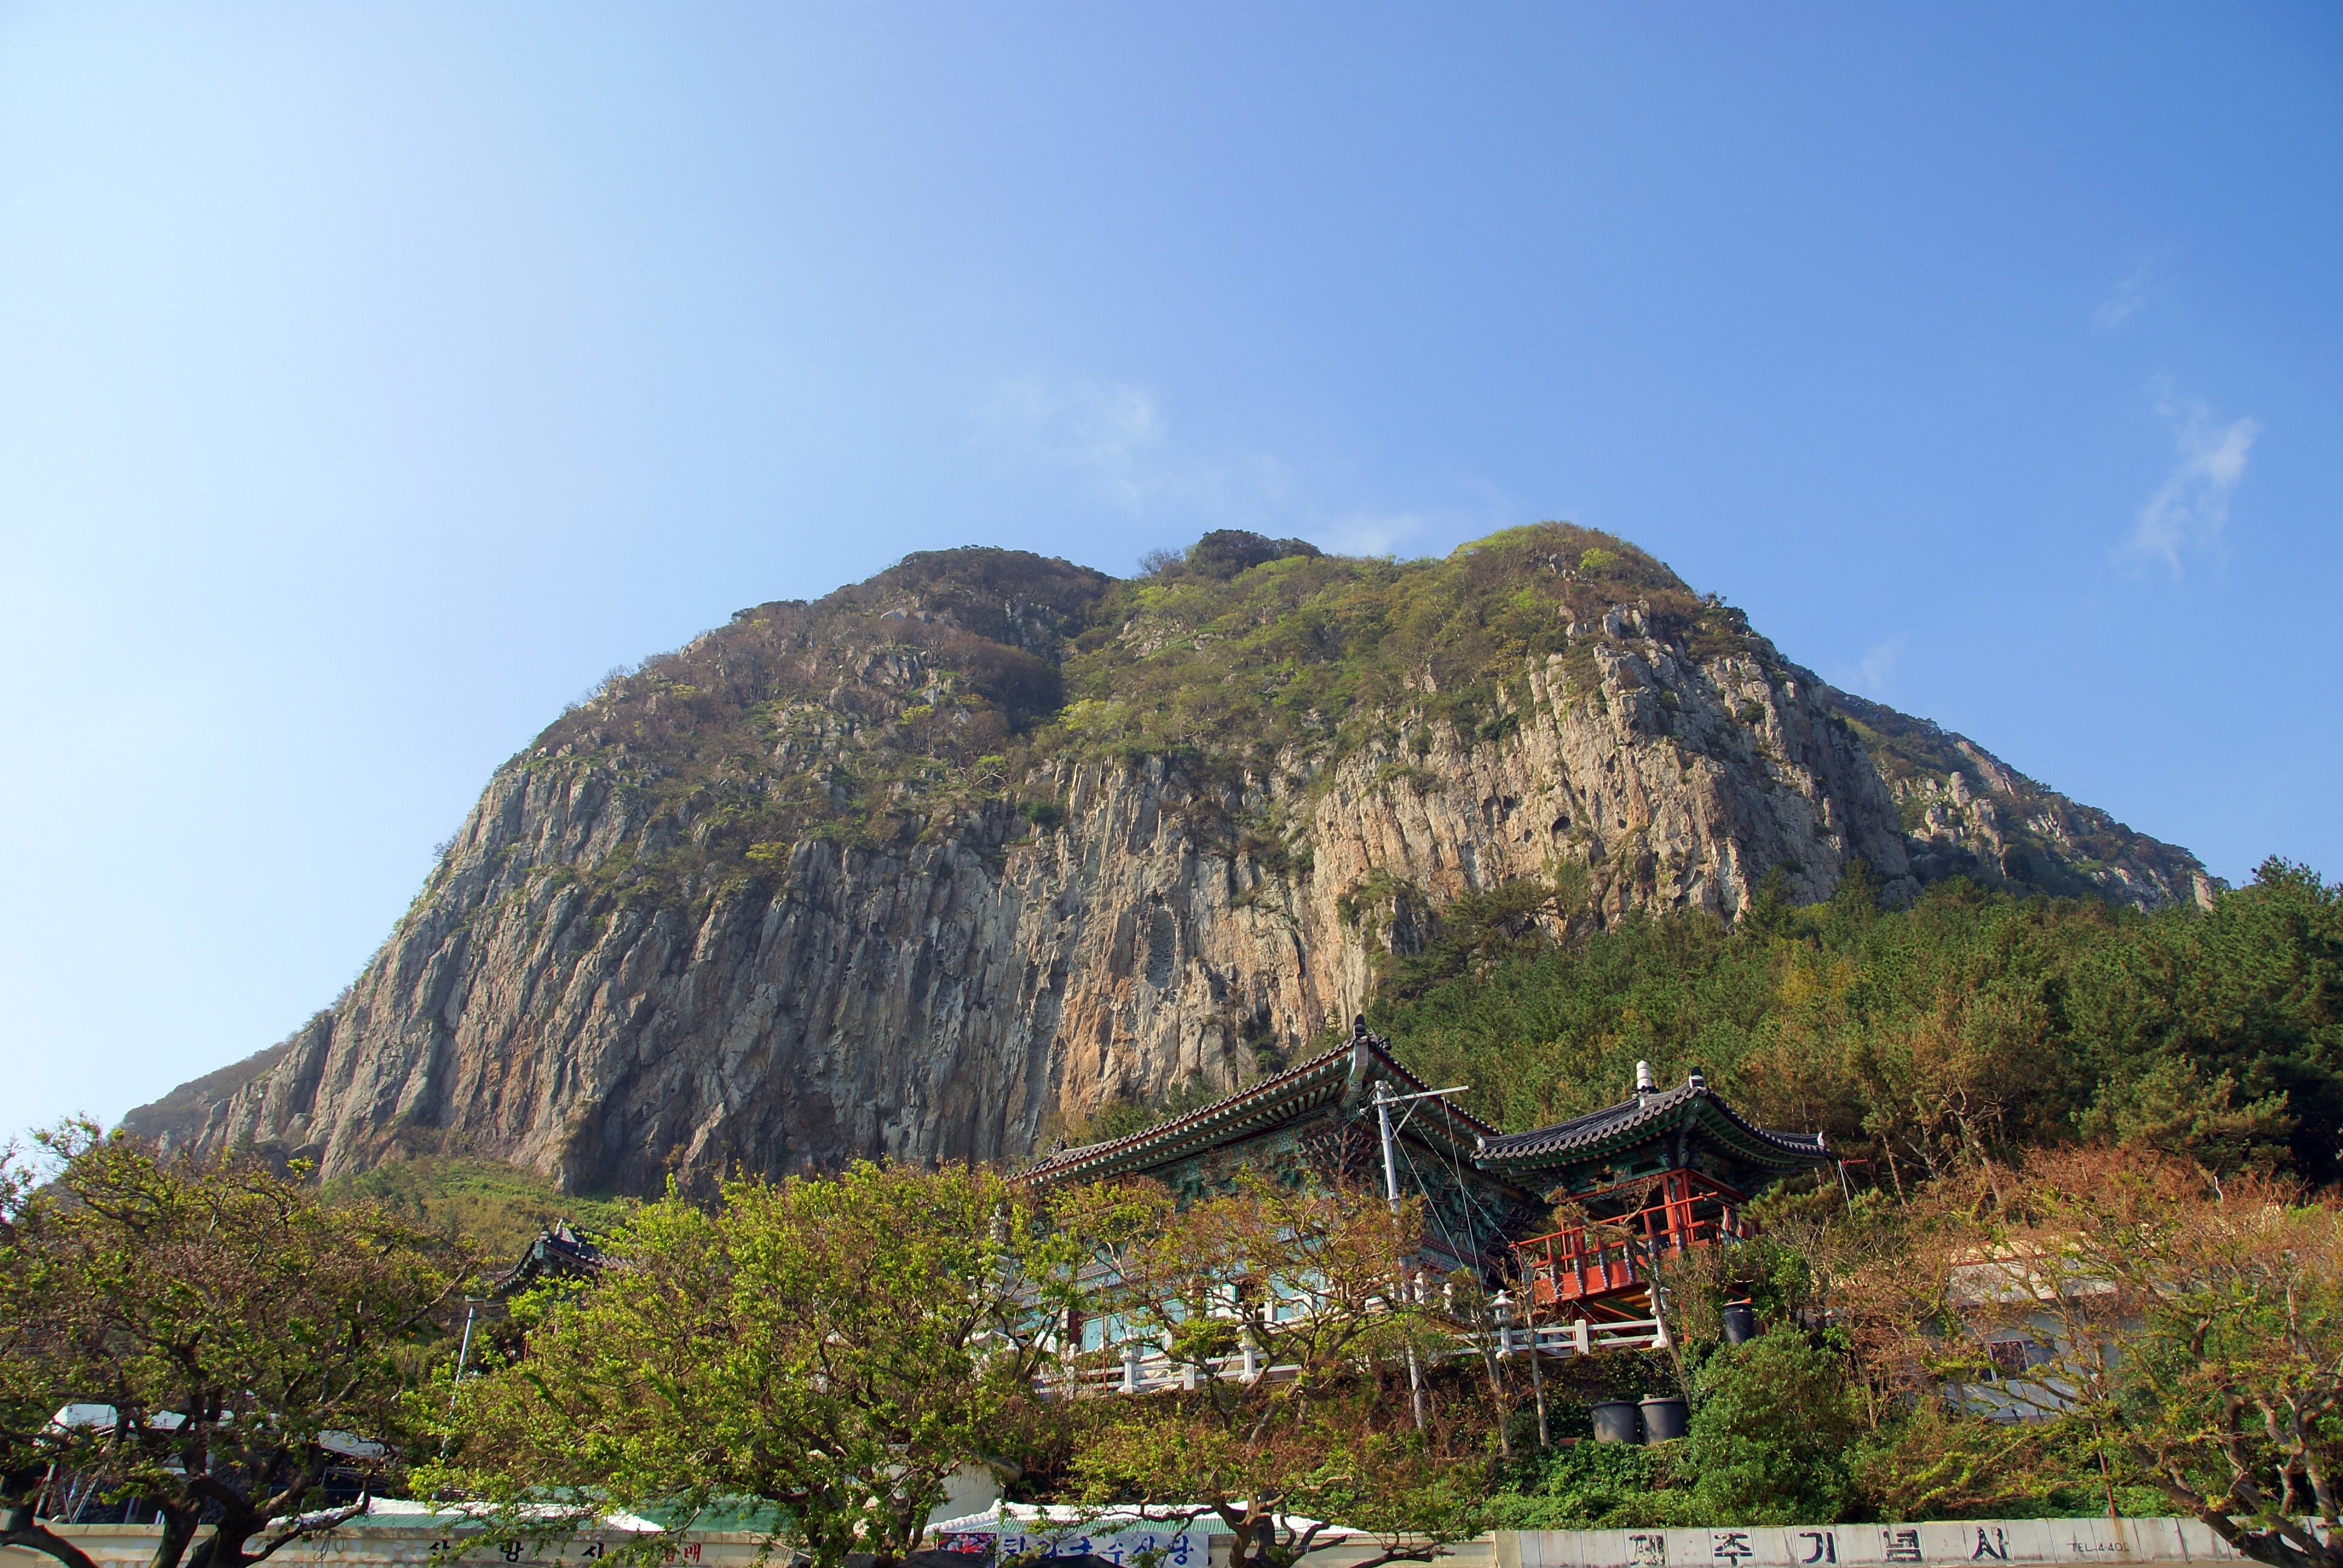
wilderness, mountain, hill, lake, adventure, mountain range, ridge, alps, plateau, fell, loch, k, landform, klitschko, whether or not, mountainous landforms